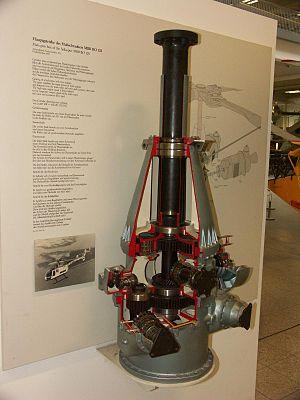
Sur un hélicoptère, la boîte de transmission principale est un ensemble mécanique permettant :